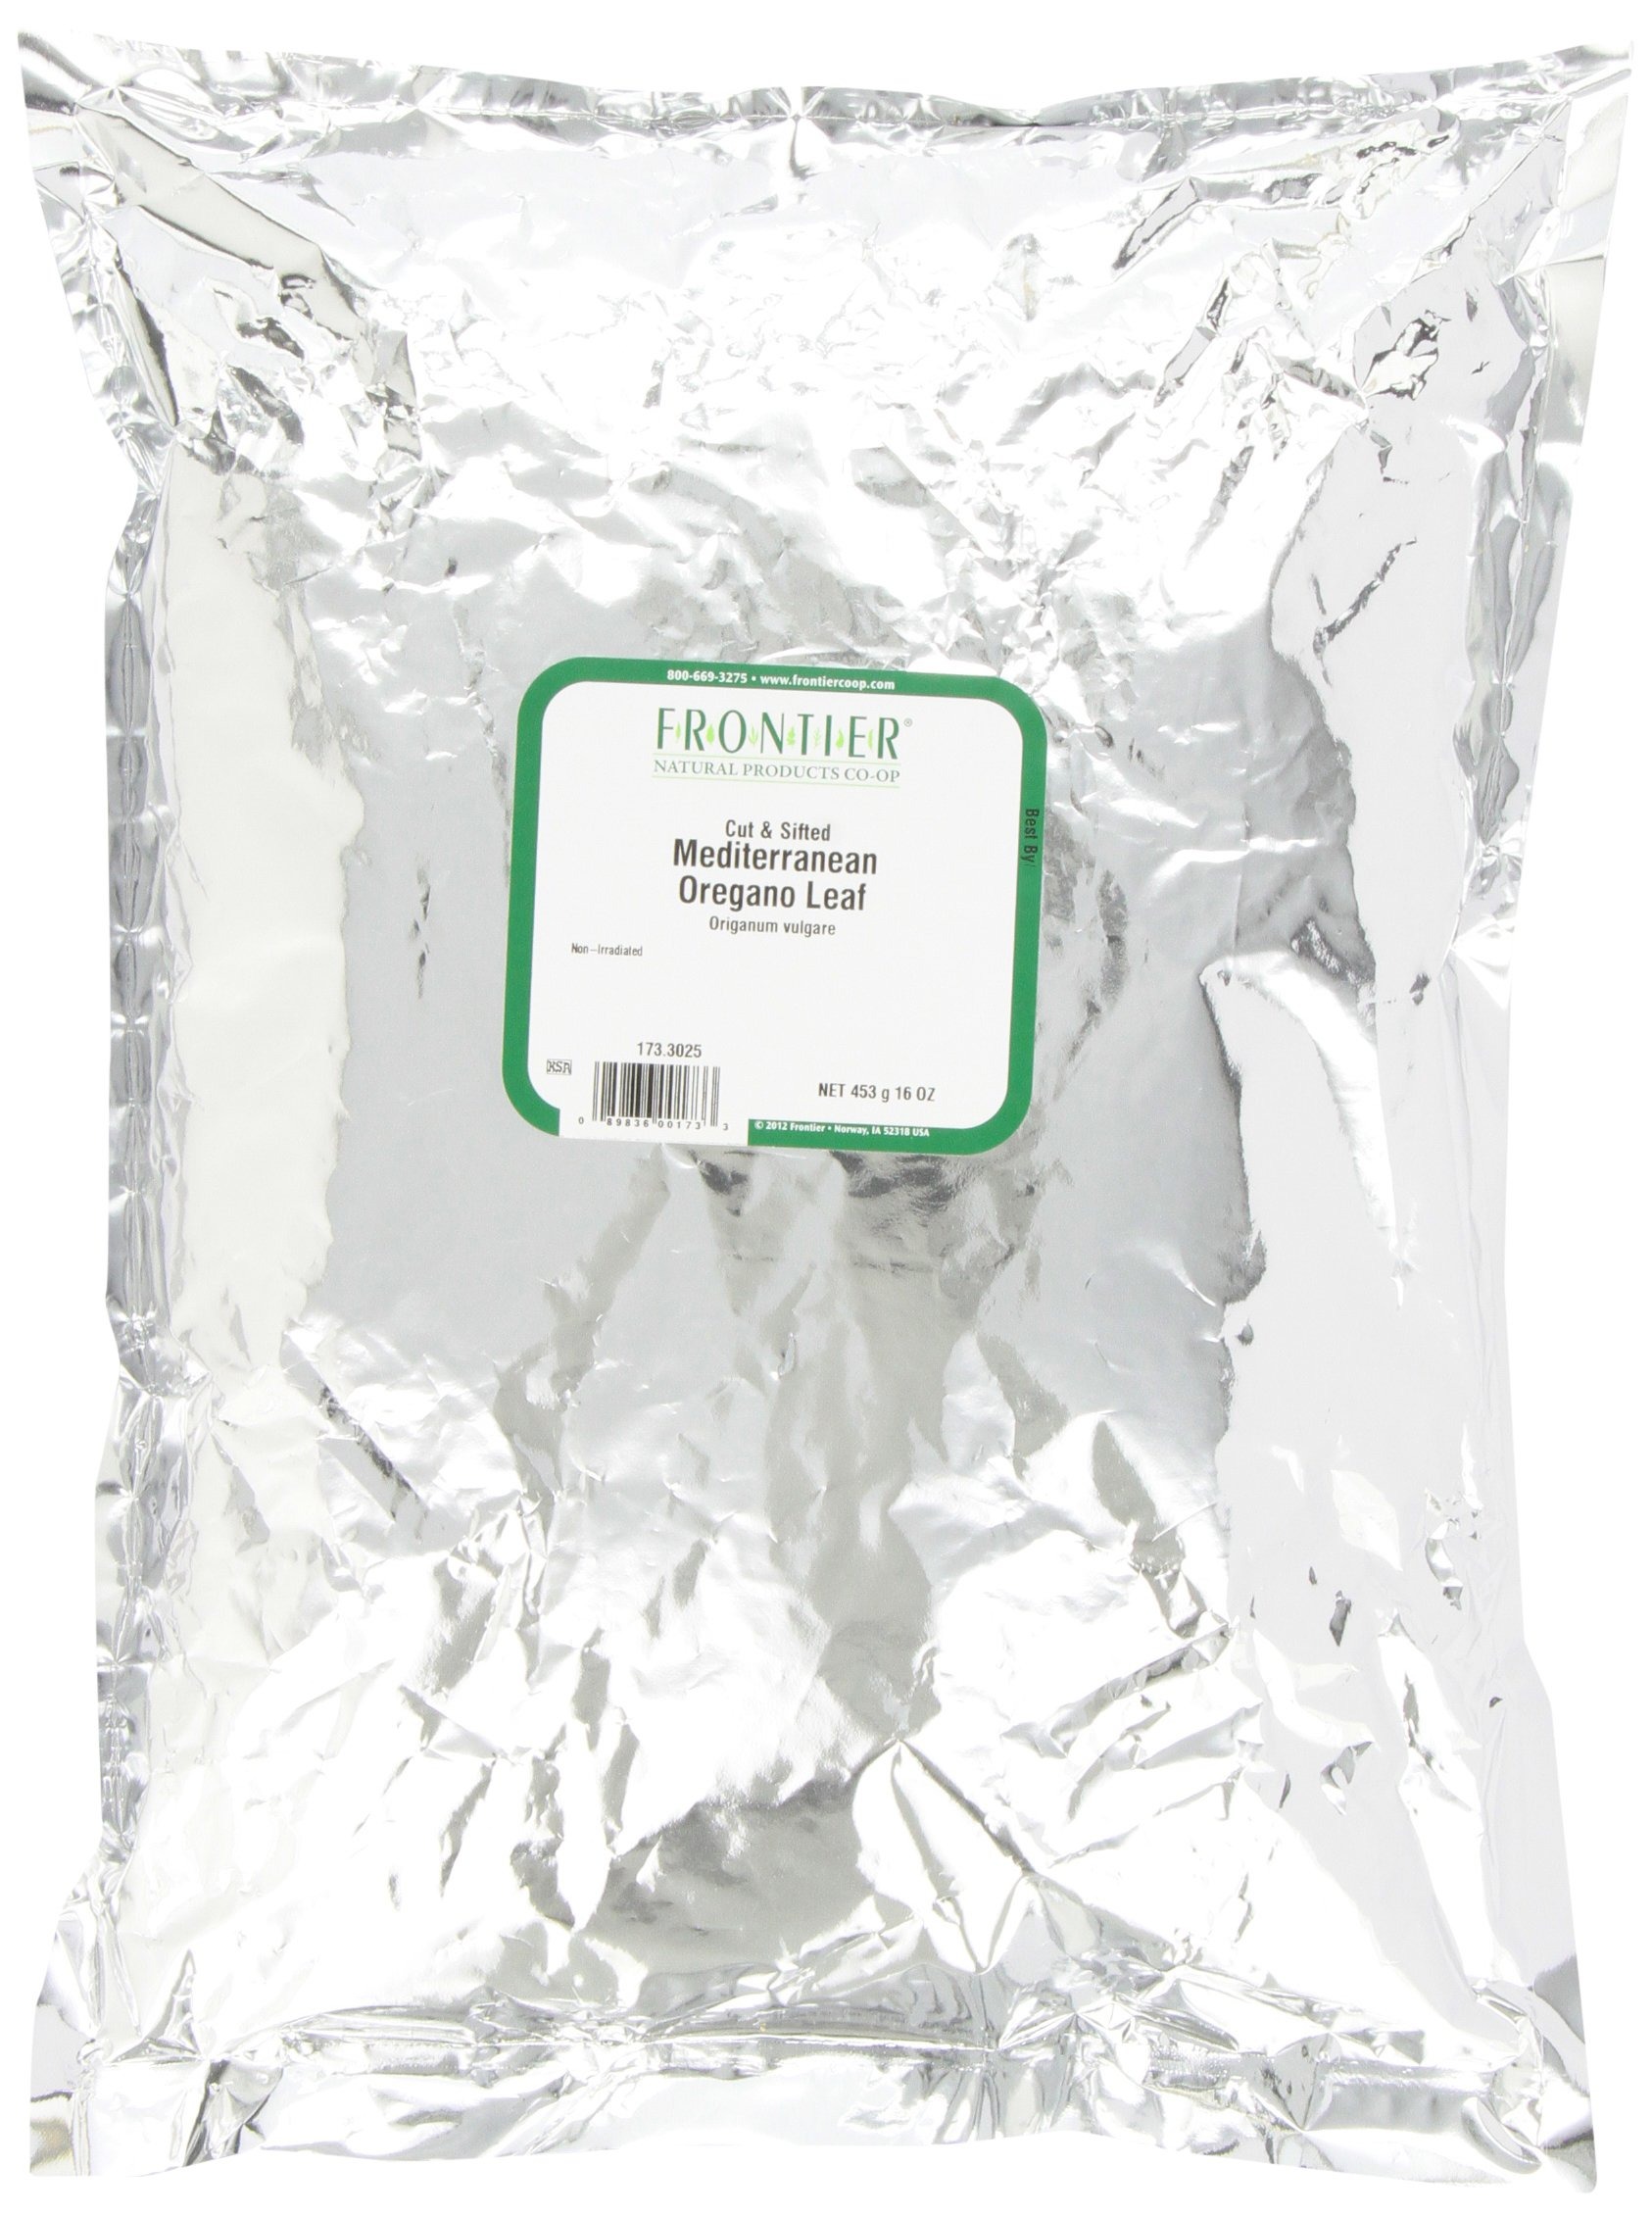
Item Name: Frontier Oregano Leaf, Mediterranean, C/s, Fancy Grade, 16 Ounce Bags (Pack of 2)
Bullet Point 1: Origin: Turkey
Bullet Point 2: It's indispensable in Italian and other Mediterranean cooking as well as Mexican fare
Bullet Point 3: A robust, aromatic spice for pasta and pizza dishes and for pairing with basil
Value: 32.0
Unit: ounce

Price: 19.14